Uprising of Ivaylo

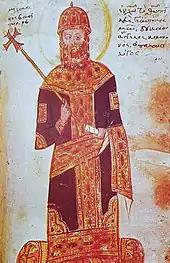
Michael VIII Palaiologos

Meanwhile, the Byzantine Emperor Michael VIII Palaiologos left Constantinople for Adrianople, situated close to the Byzantine–Bulgarian border, in order to monitor the events and to exploit the situation in Bulgaria in his favour. The demise of Constantine Tikh came as a shock to the Byzantines. Initially, Michael VIII considered marrying off his daughter to Ivaylo, but eventually decided it more favourable to install a protégé of his own. His candidate was Ivan Asen III, son of the deposed Mitso Asen, who had sought asylum in Byzantium and possessed estates in Asia Minor. Ivan promptly married Michael VIII's daughter Irene, pledged allegiance to Michael VIII and was proclaimed emperor of Bulgaria. The Byzantines sent gifts to the Bulgarian nobles to incite them to support Ivan Asen III and envoys were dispatched to Tarnovo to arrange for his recognition and the surrender of Empress Maria. Meanwhile, Ivan Asen III marched north at the head of a Byzantine army while Ivaylo was besieging Tarnovo.